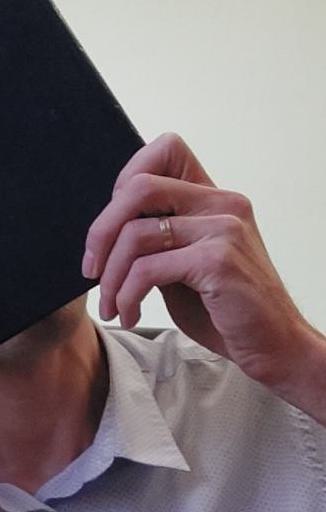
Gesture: no_gesture